Pärnu

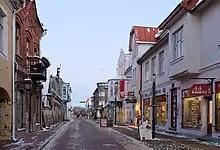
Rüütli street in Pärnu.

Today Pärnu is an economically balanced region with a comprehensive range of industries. Foreign investments and new businesses with up-to-date technologies have enhanced job creation and higher competitiveness of the businesses in the world markets. Several enterprises of Pärnu region stand out as the best in Estonia.